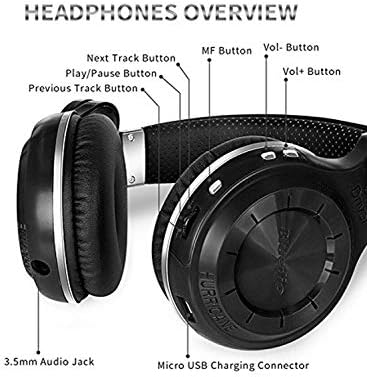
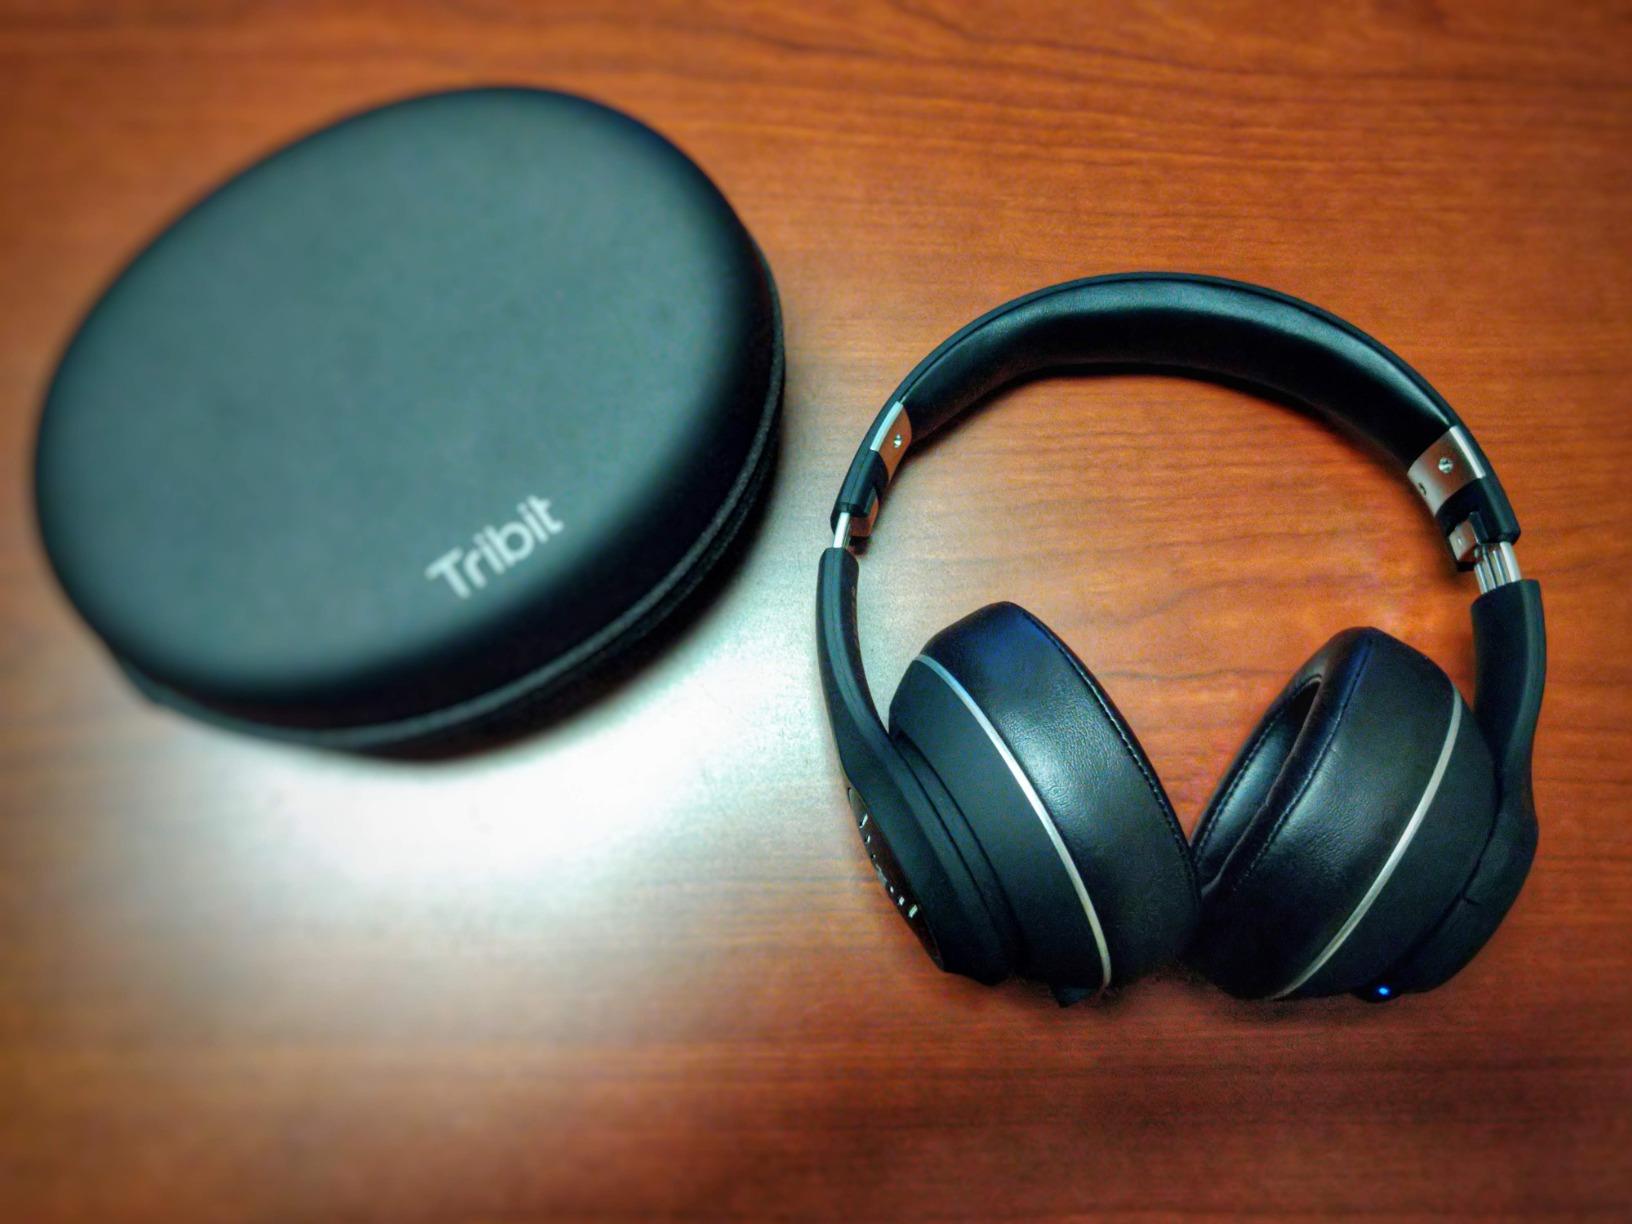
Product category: headphones
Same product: no